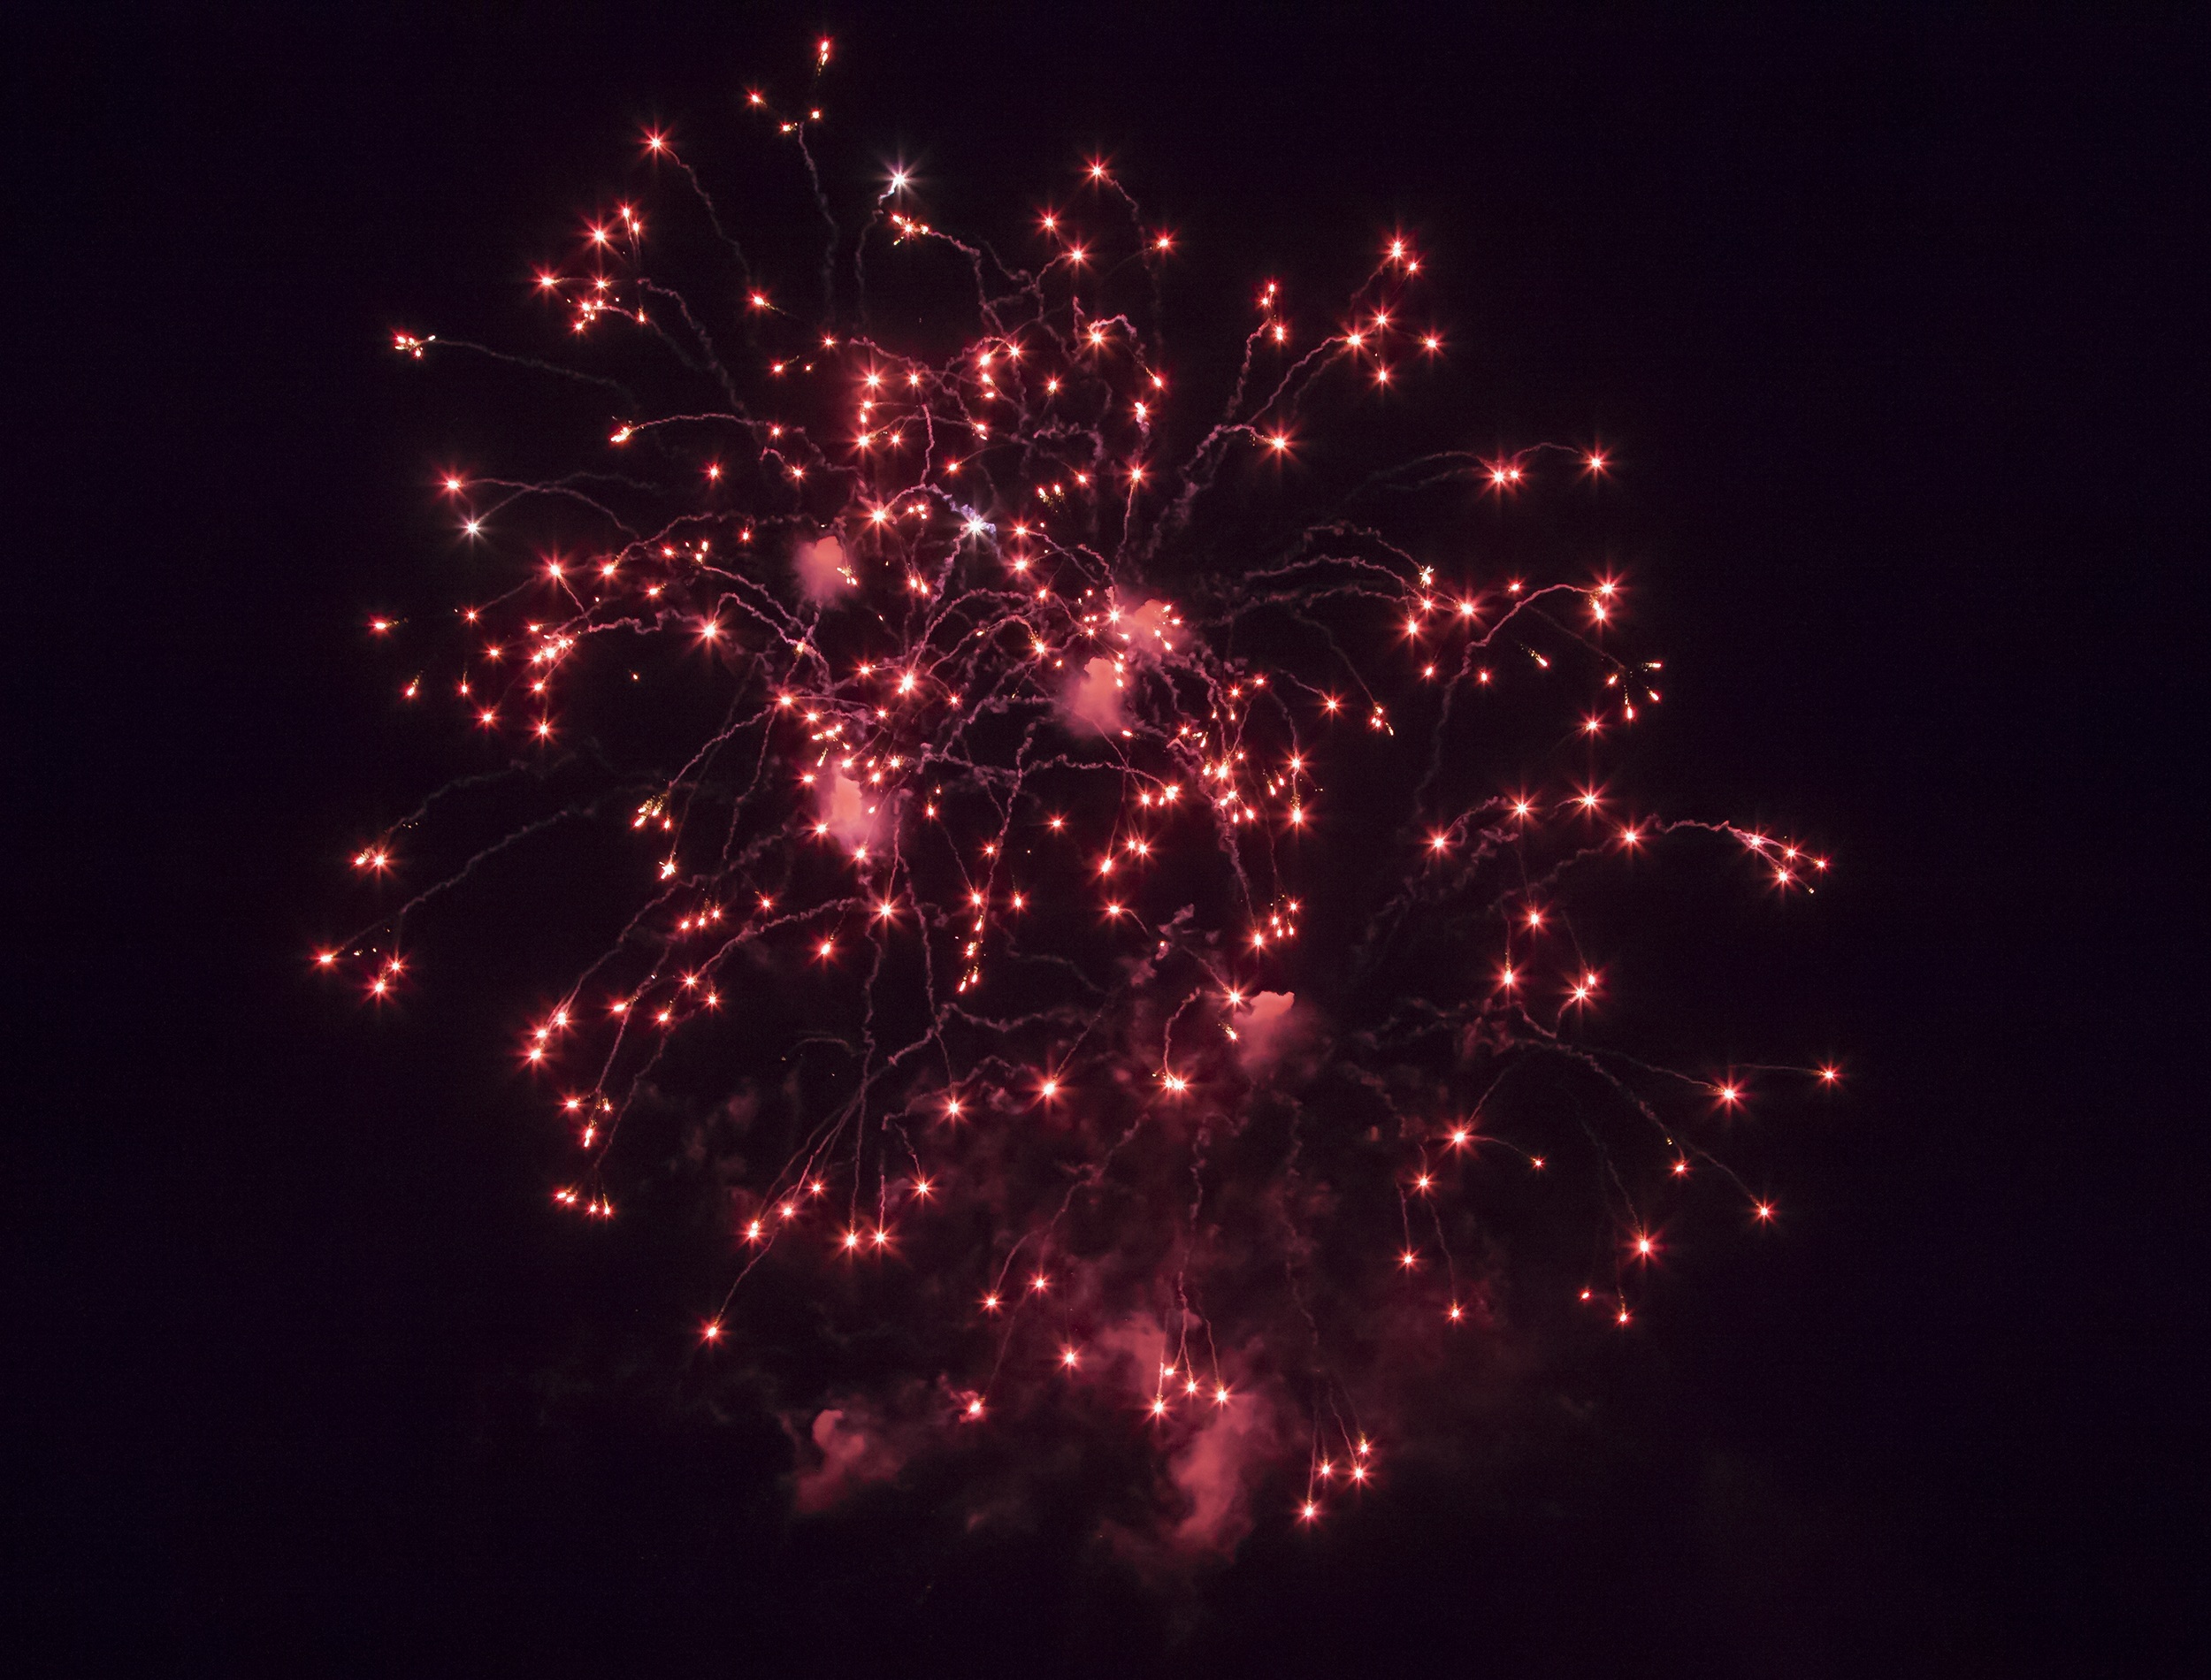
sky, night, sparkler, red, darkness, black, new year, festival, fireworks, fete, event, midnight, diwali, new year's eve, happy new year, new year 2017, public event, explosive material